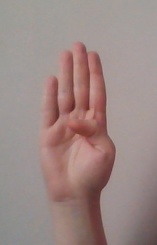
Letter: kaaf